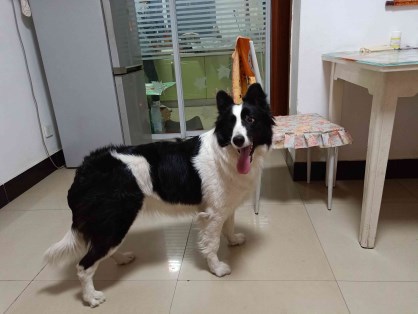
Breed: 2594-n000109-Border_collie